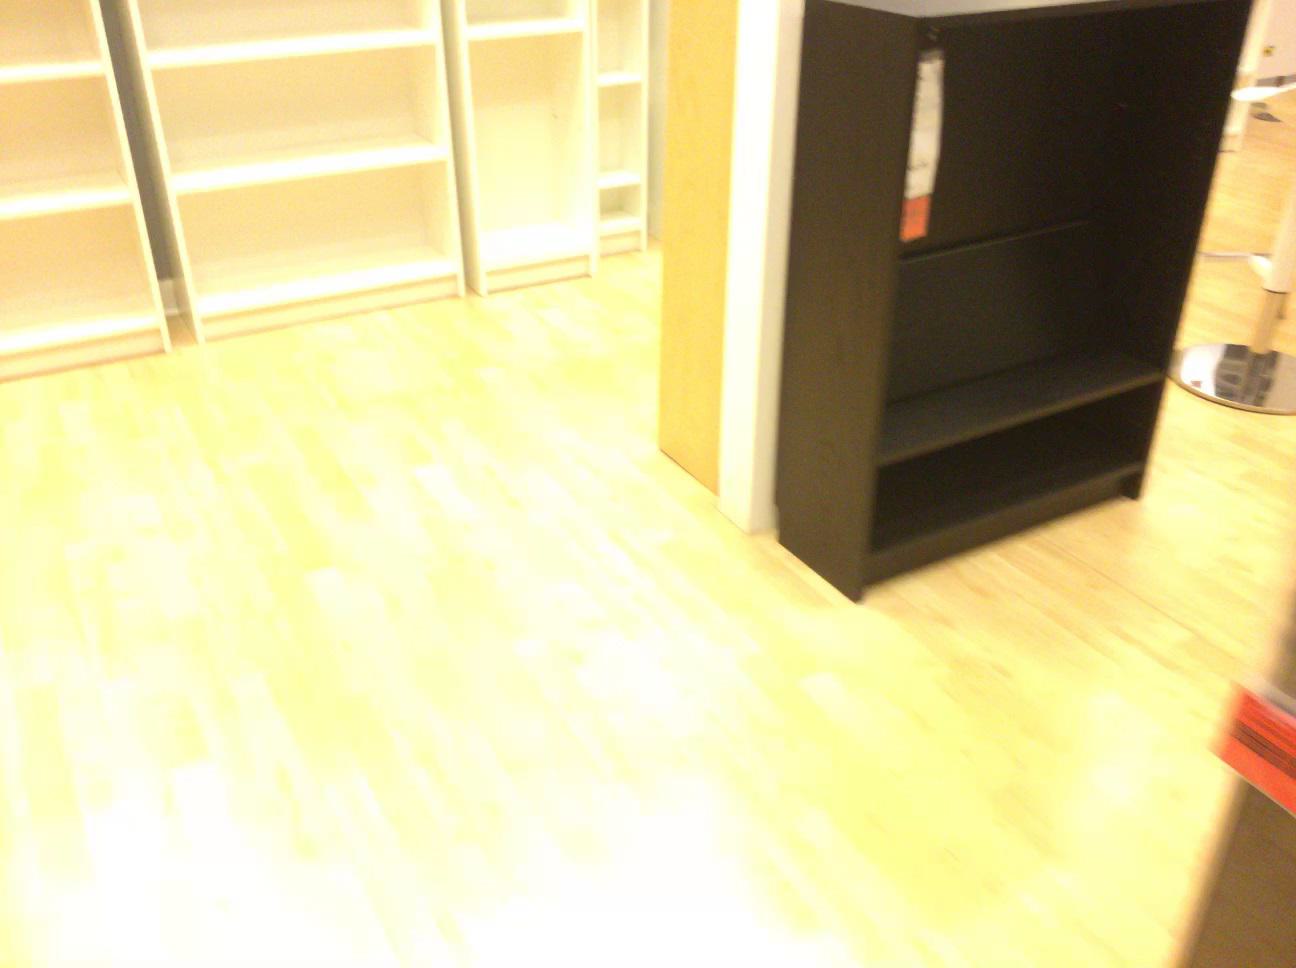
Question: In the image, there is the divider. Pinpoint several points within the vacant space situated left of the divider from the world's perspective. Your final answer should be formatted as a list of tuples, i.e. [(x1, y1), ...], where each tuple contains the x and y coordinates of a point satisfying the conditions above. The coordinates should be between 0 and 1, indicating the normalized pixel locations of the points.
Answer: [(0.565, 0.989), (0.378, 0.997), (0.434, 0.975), (0.485, 0.956), (0.532, 0.937), (0.577, 0.920), (0.619, 0.904), (0.407, 0.924), (0.457, 0.907), (0.503, 0.890), (0.547, 0.876), (0.588, 0.862), (0.627, 0.848)]